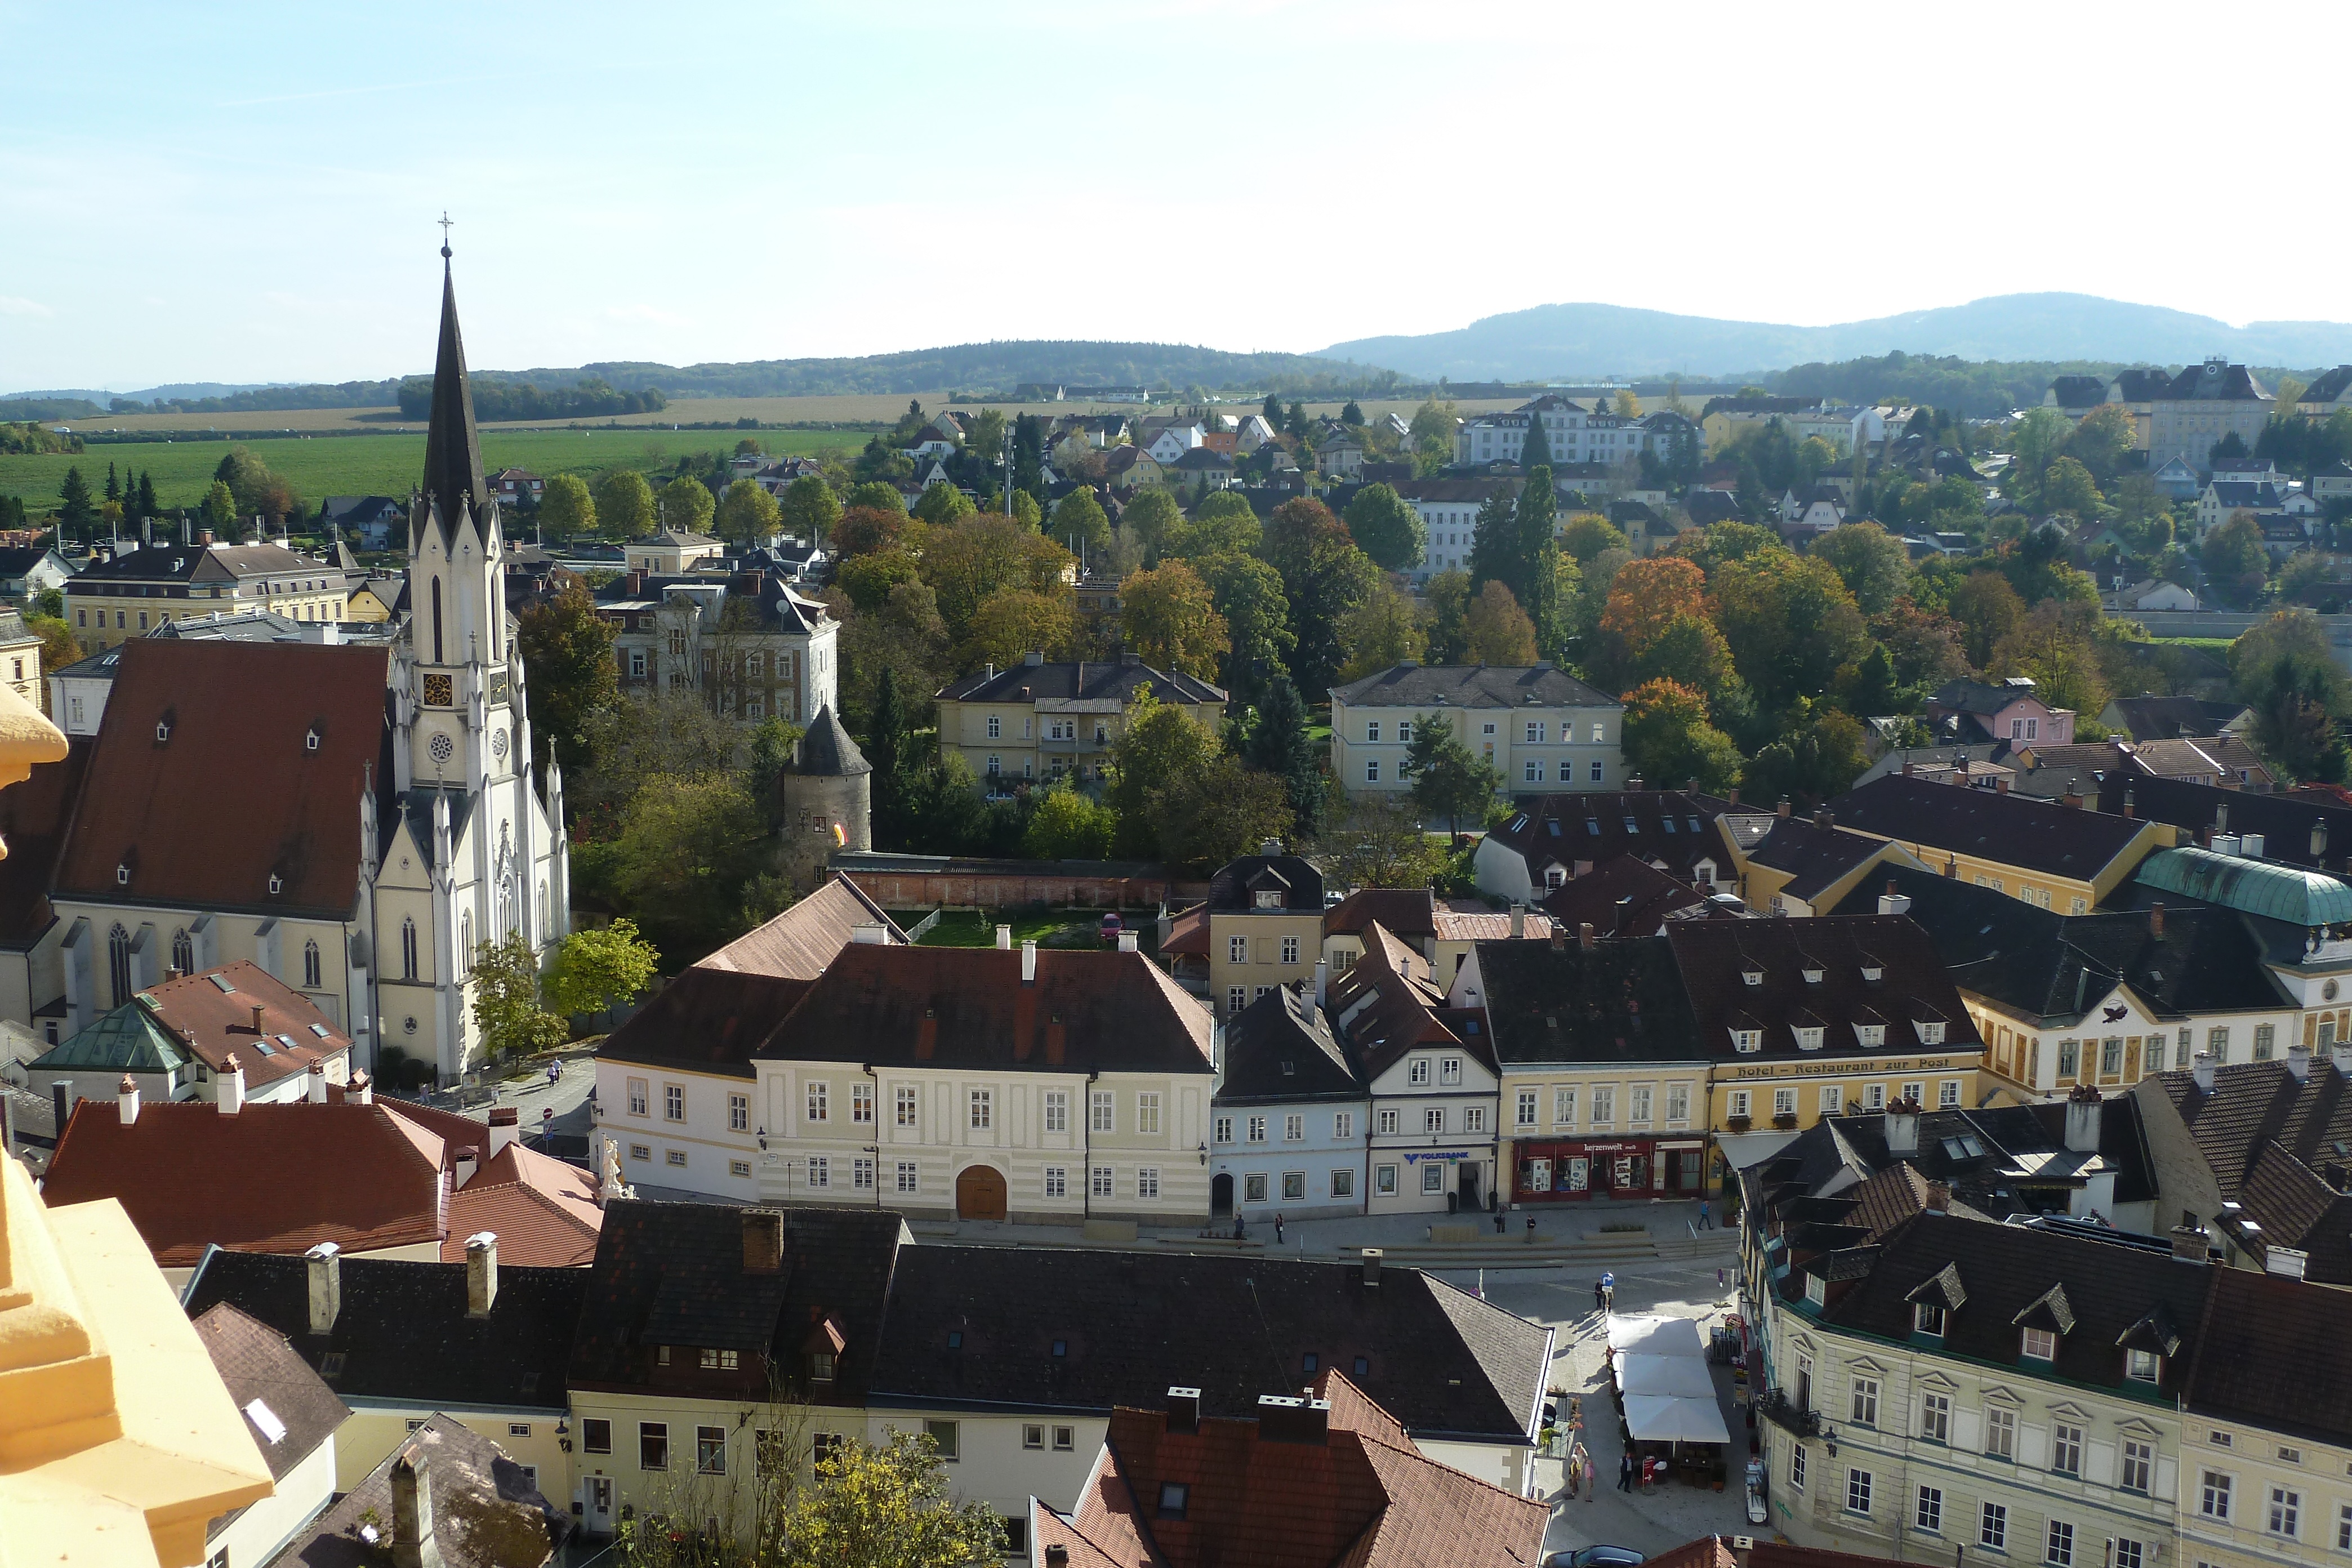
town, city, panorama, village, church, tourism, monastery, outlook, center, melk, tours, aerial photography, stadtmitte, wachau, human settlement